Answer in natural language. Where is brown wooden chair (marked A) with respect to gray lshaped countertop (marked B)? Choose between the following options: right or left
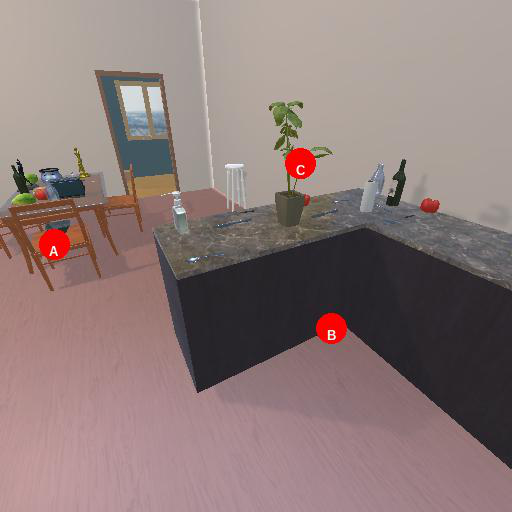
<answer>left</answer>